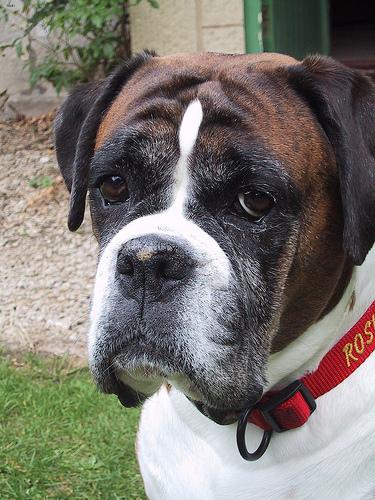
Breed: boxer